Tadashi Sugiura

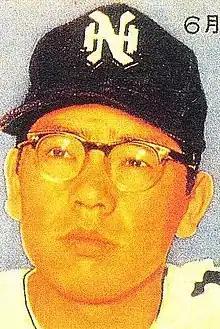
Tadashi Sugiura in 1959

was a Japanese Nippon Professional Baseball player with the Nankai Hawks. He debuted in the 1958 and went on to join the Japanese Baseball Hall of Fame for his skills as a pitcher. He won the Japanese Triple Crown in (1959)